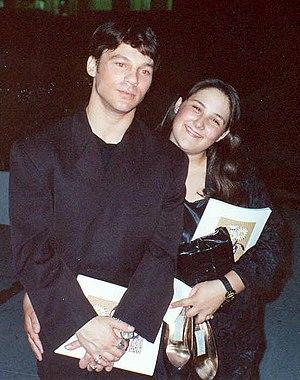
Steve Antin est un acteur, producteur, réalisateur et scénariste américain, né le 19 avril 1958 à Portland, dans l'Oregon. Il est le frère de la chorégraphe Robin Antin.